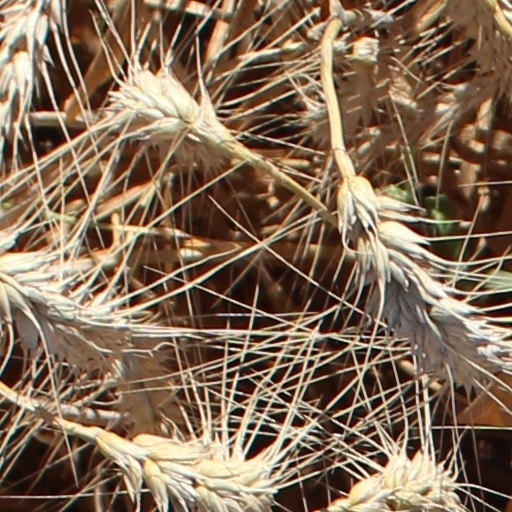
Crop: wheat